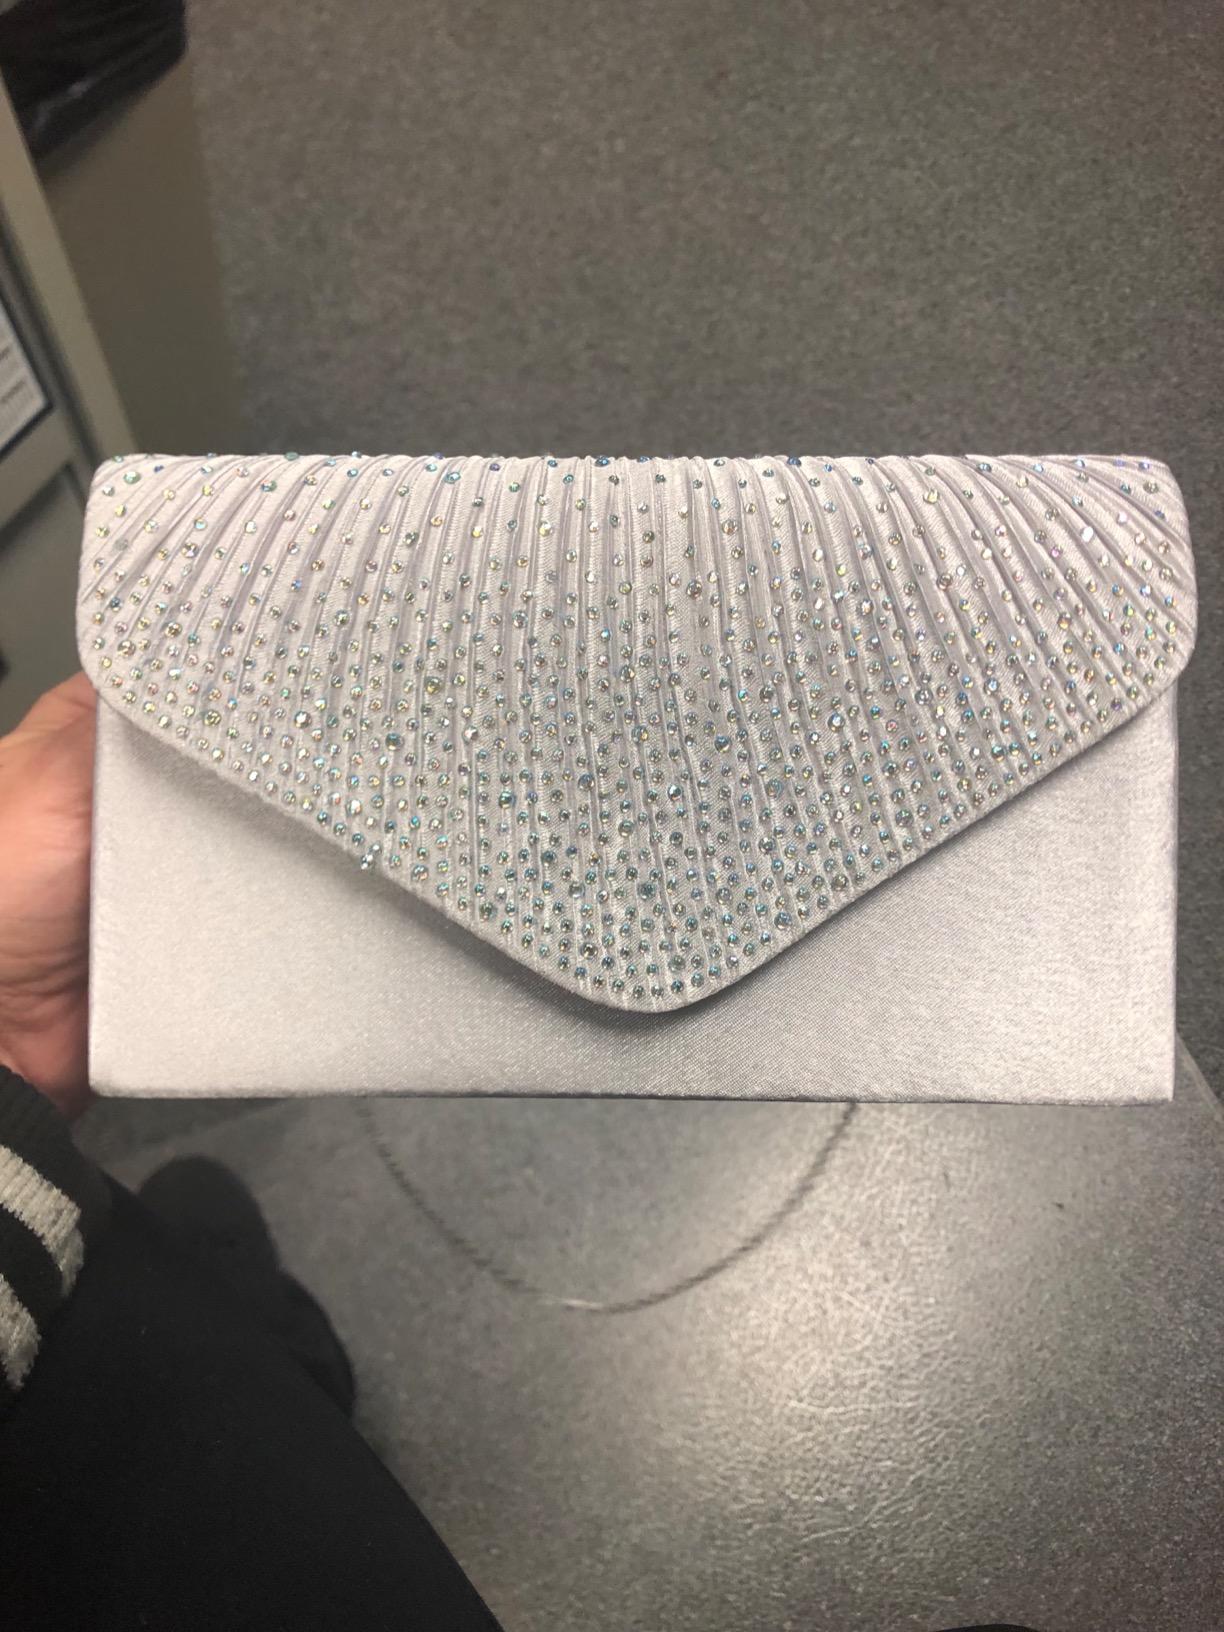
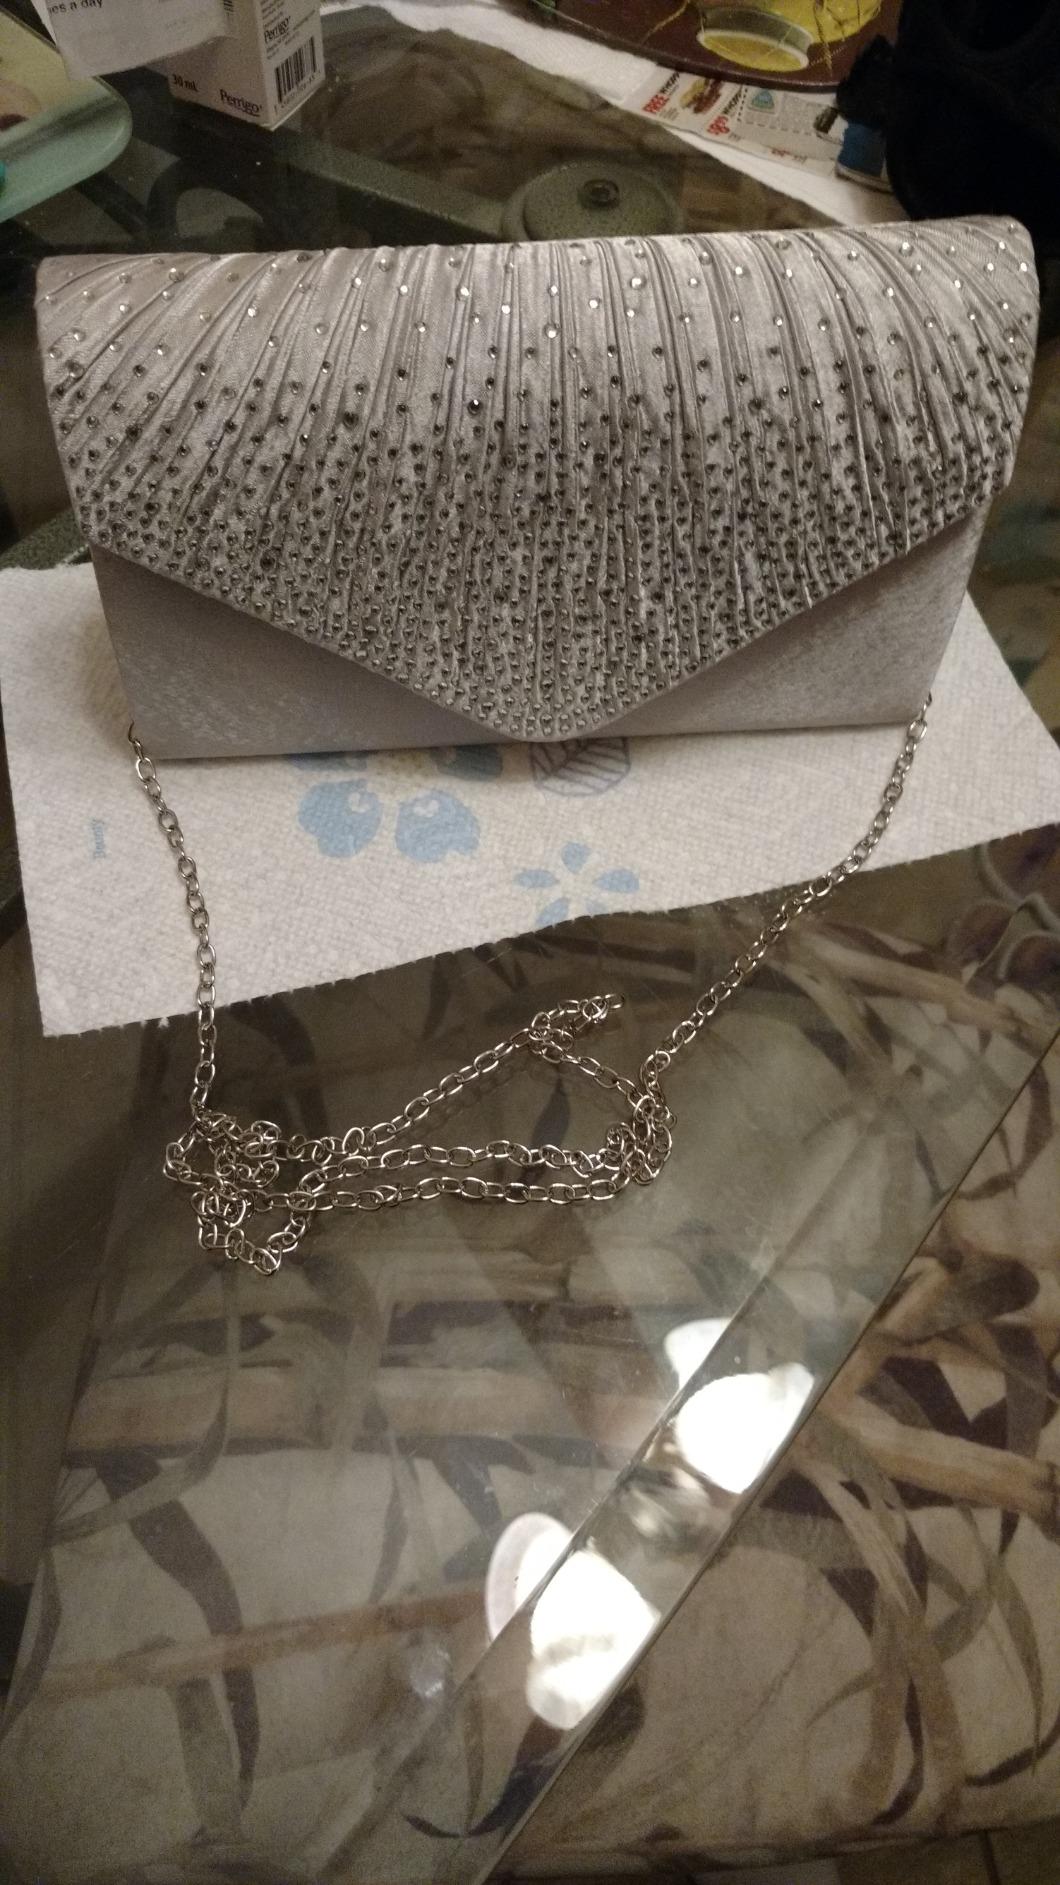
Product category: accessories_handbag
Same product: yes